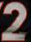
Number: 2